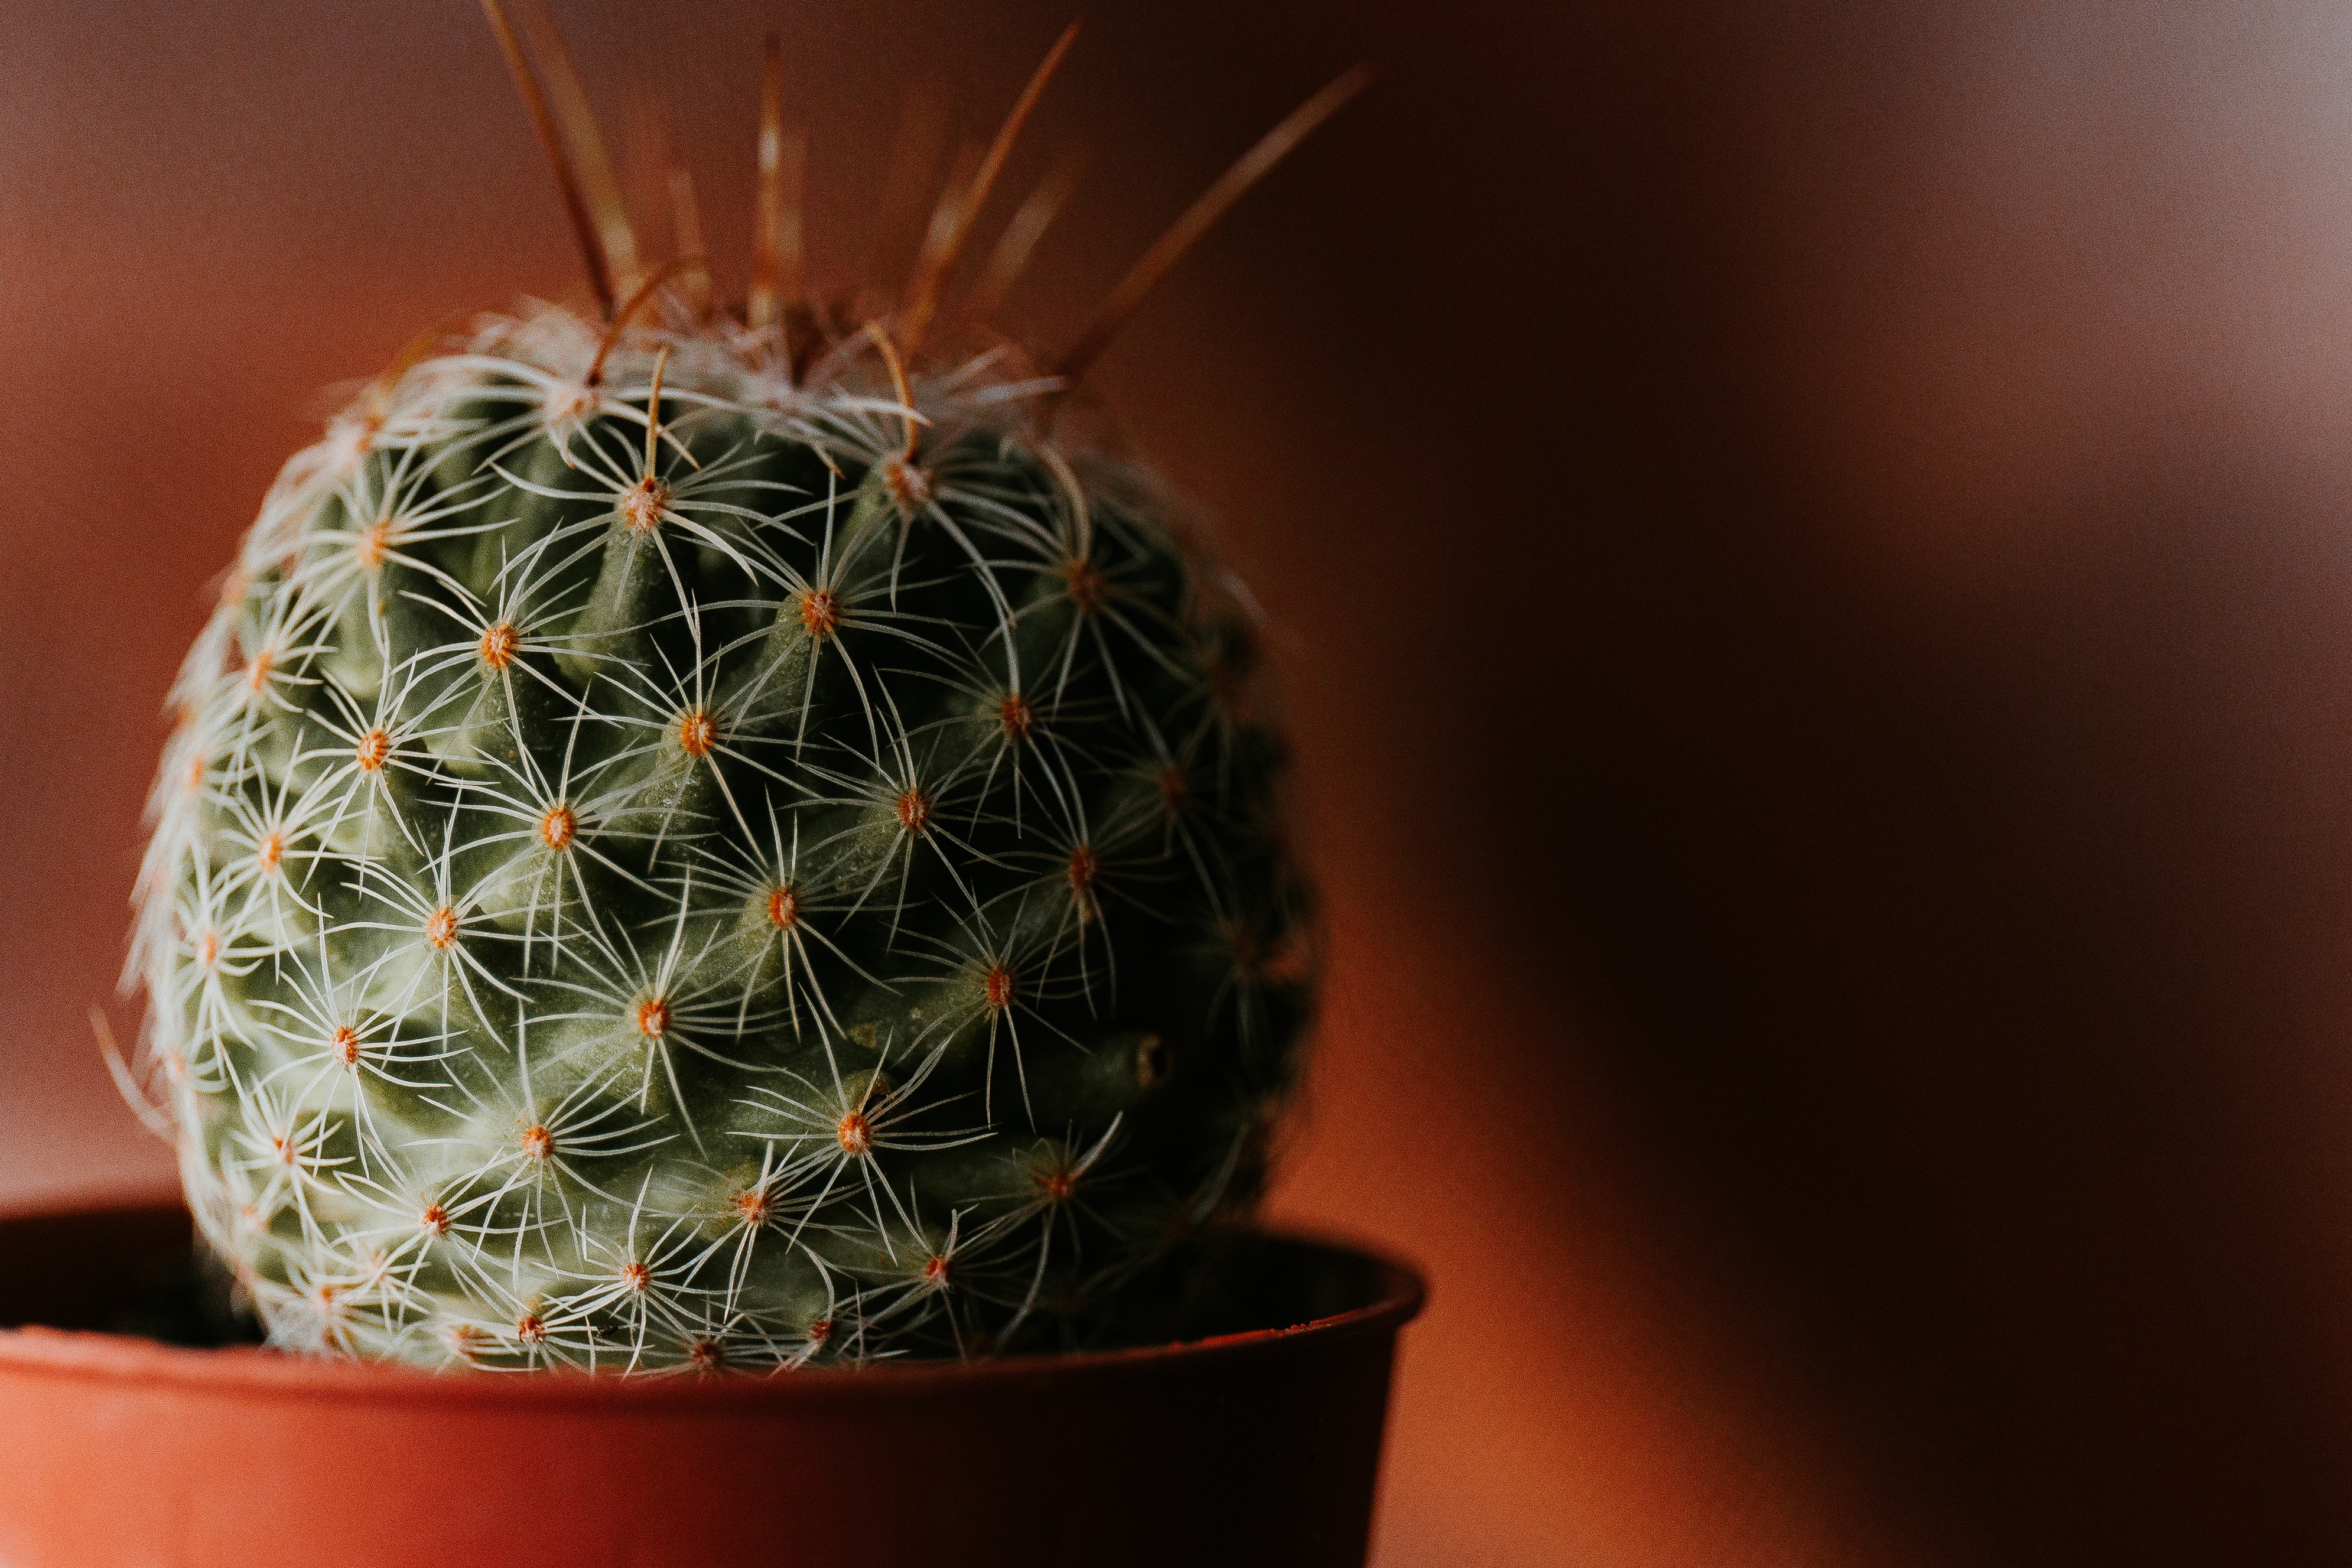
cactus, thorns, spines, and prickles, flowerpot, houseplant, terrestrial plant, plant, flower, organism, caryophyllales, hedgehog cactus, prickly pear, succulent plant